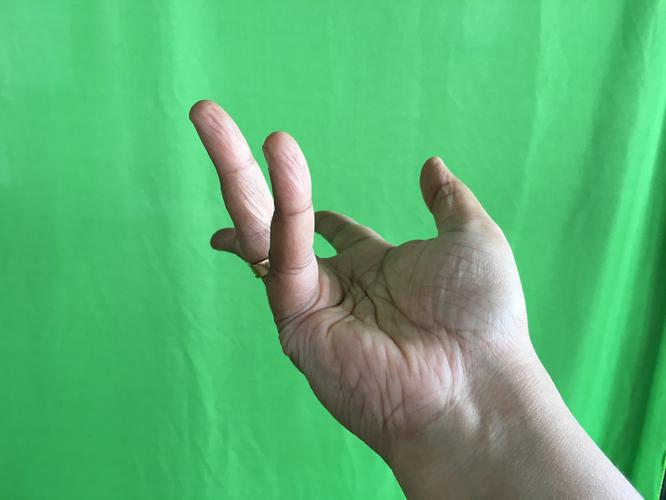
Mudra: Alapadmam
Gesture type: single_hand